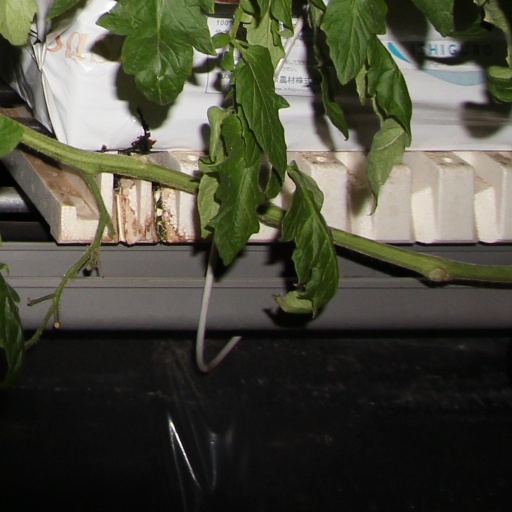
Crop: tomato